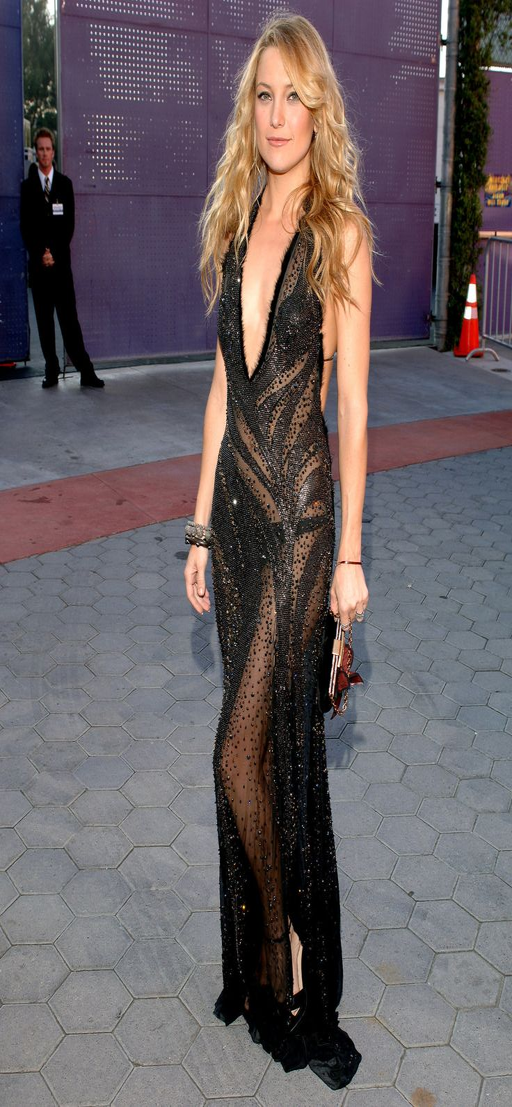
for premiere , the star left little to the imagination .